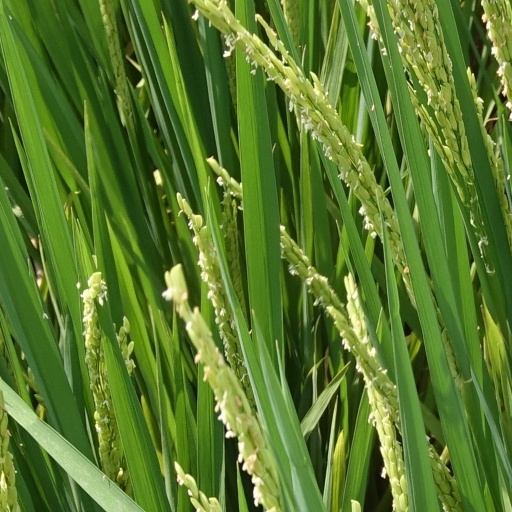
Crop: rice